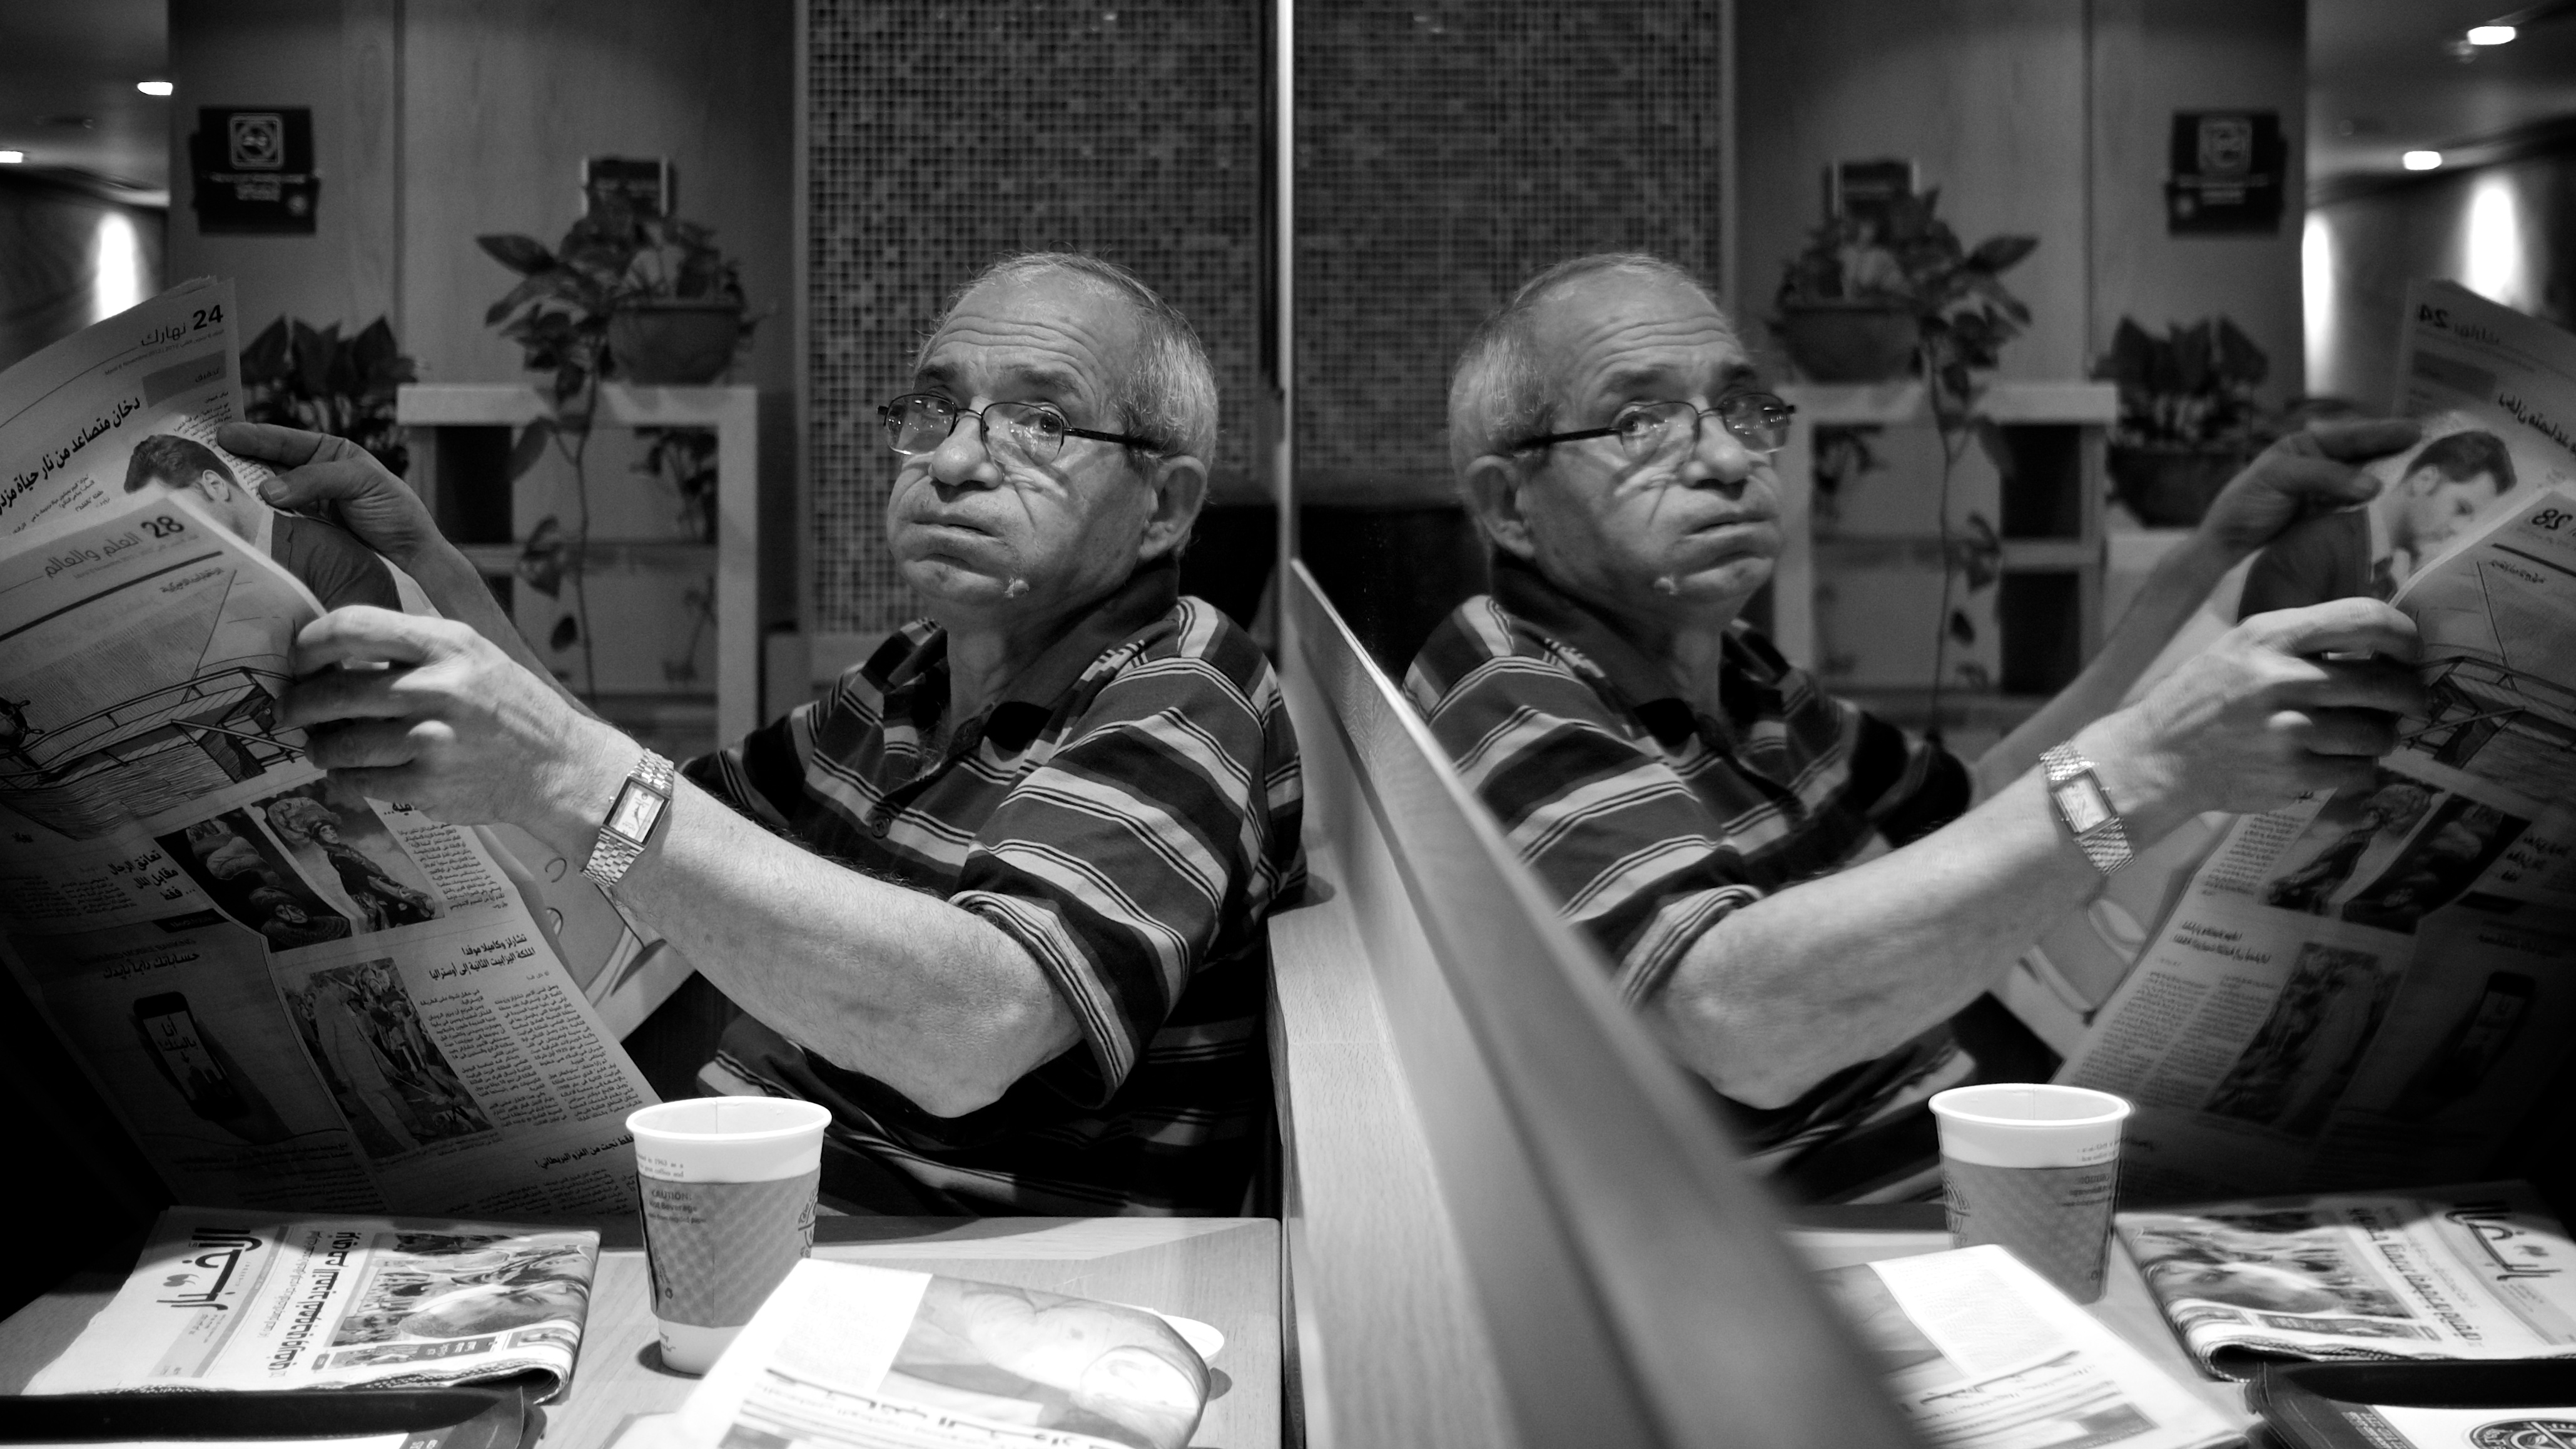
black and white, white, street, photography, ebook, training, black, monochrome, streetphotography, flickr, art, thomas, video, olympus, photograph, omd, fuji, leica, monochrom, leuthard, hcb, thomasleuthard, monochrome photography